Burning (professional wrestling)

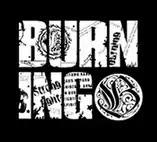
Logo of Burning's third incarnation

was a multi-promotional professional wrestling stable originally formed in All Japan Pro Wrestling (AJPW) in August 1998.